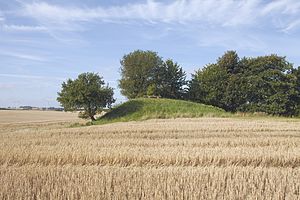
Fredede fortidsminder i Aarhus Kommune
Hjortshøj (rundhøj) This is a photo of an archaeological site or monument in Denmark, number 48364 in the Heritage Agency of Denmark database for Sites and Monuments.
Denne liste over fredede fortidsminder i Aarhus Kommune viser alle fredede fortidsminder i Aarhus Kommune. Listen bygger på data fra Kulturarvsstyrelsen.